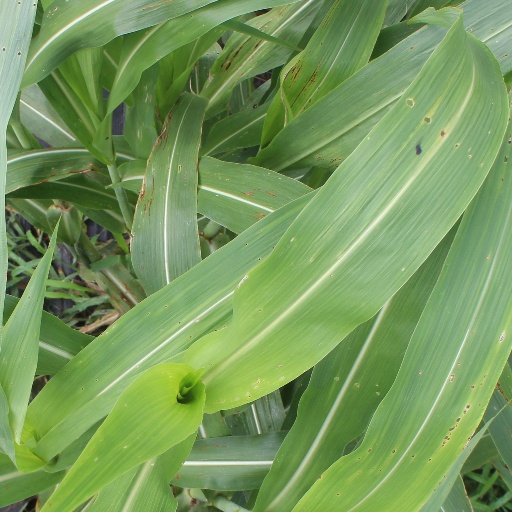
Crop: sorghum